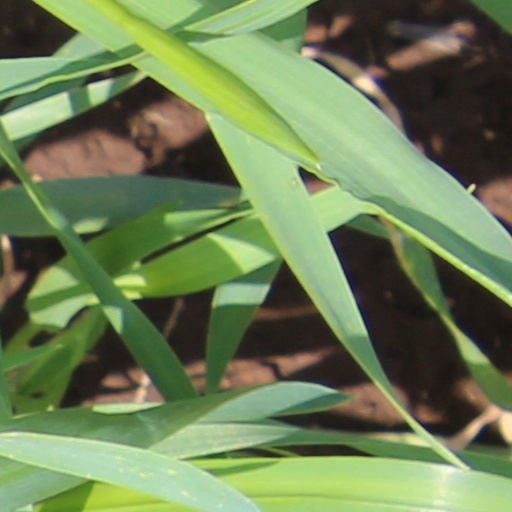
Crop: wheat